Alalakh

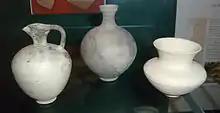
Three jars from Alalakh, Level VII, British Museum

According to recent excavations led by archaeologists K. A. Yener and Murat Akar, the whole Middle Bronze Age in Alalakh lasted c. 2000-1650 BC, as part of a re-urbanization period in Anatolia as well as in the Near East and Levant.